Berean Institute

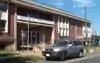
Berean Institute building exterior in 2010

Berean Institute, founded as the Berean Manual Training and Industrial School, was a vocational school for predominantly African American adult learners in Philadelphia, Pennsylvania. Founded in 1899 by Rev. Matthew Anderson and Dr. Caroline Still Anderson and located at 1901 W. Girard Avenue, the school offered business and vocational training for both men and women. The Institute closed in 2012.